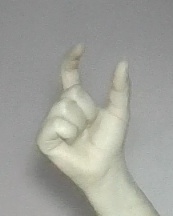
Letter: nun